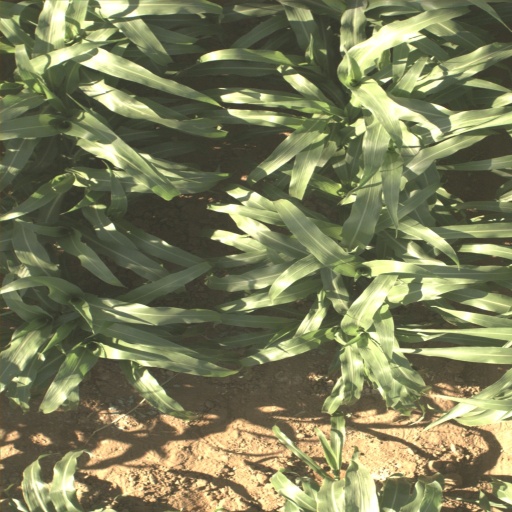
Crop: sorghum